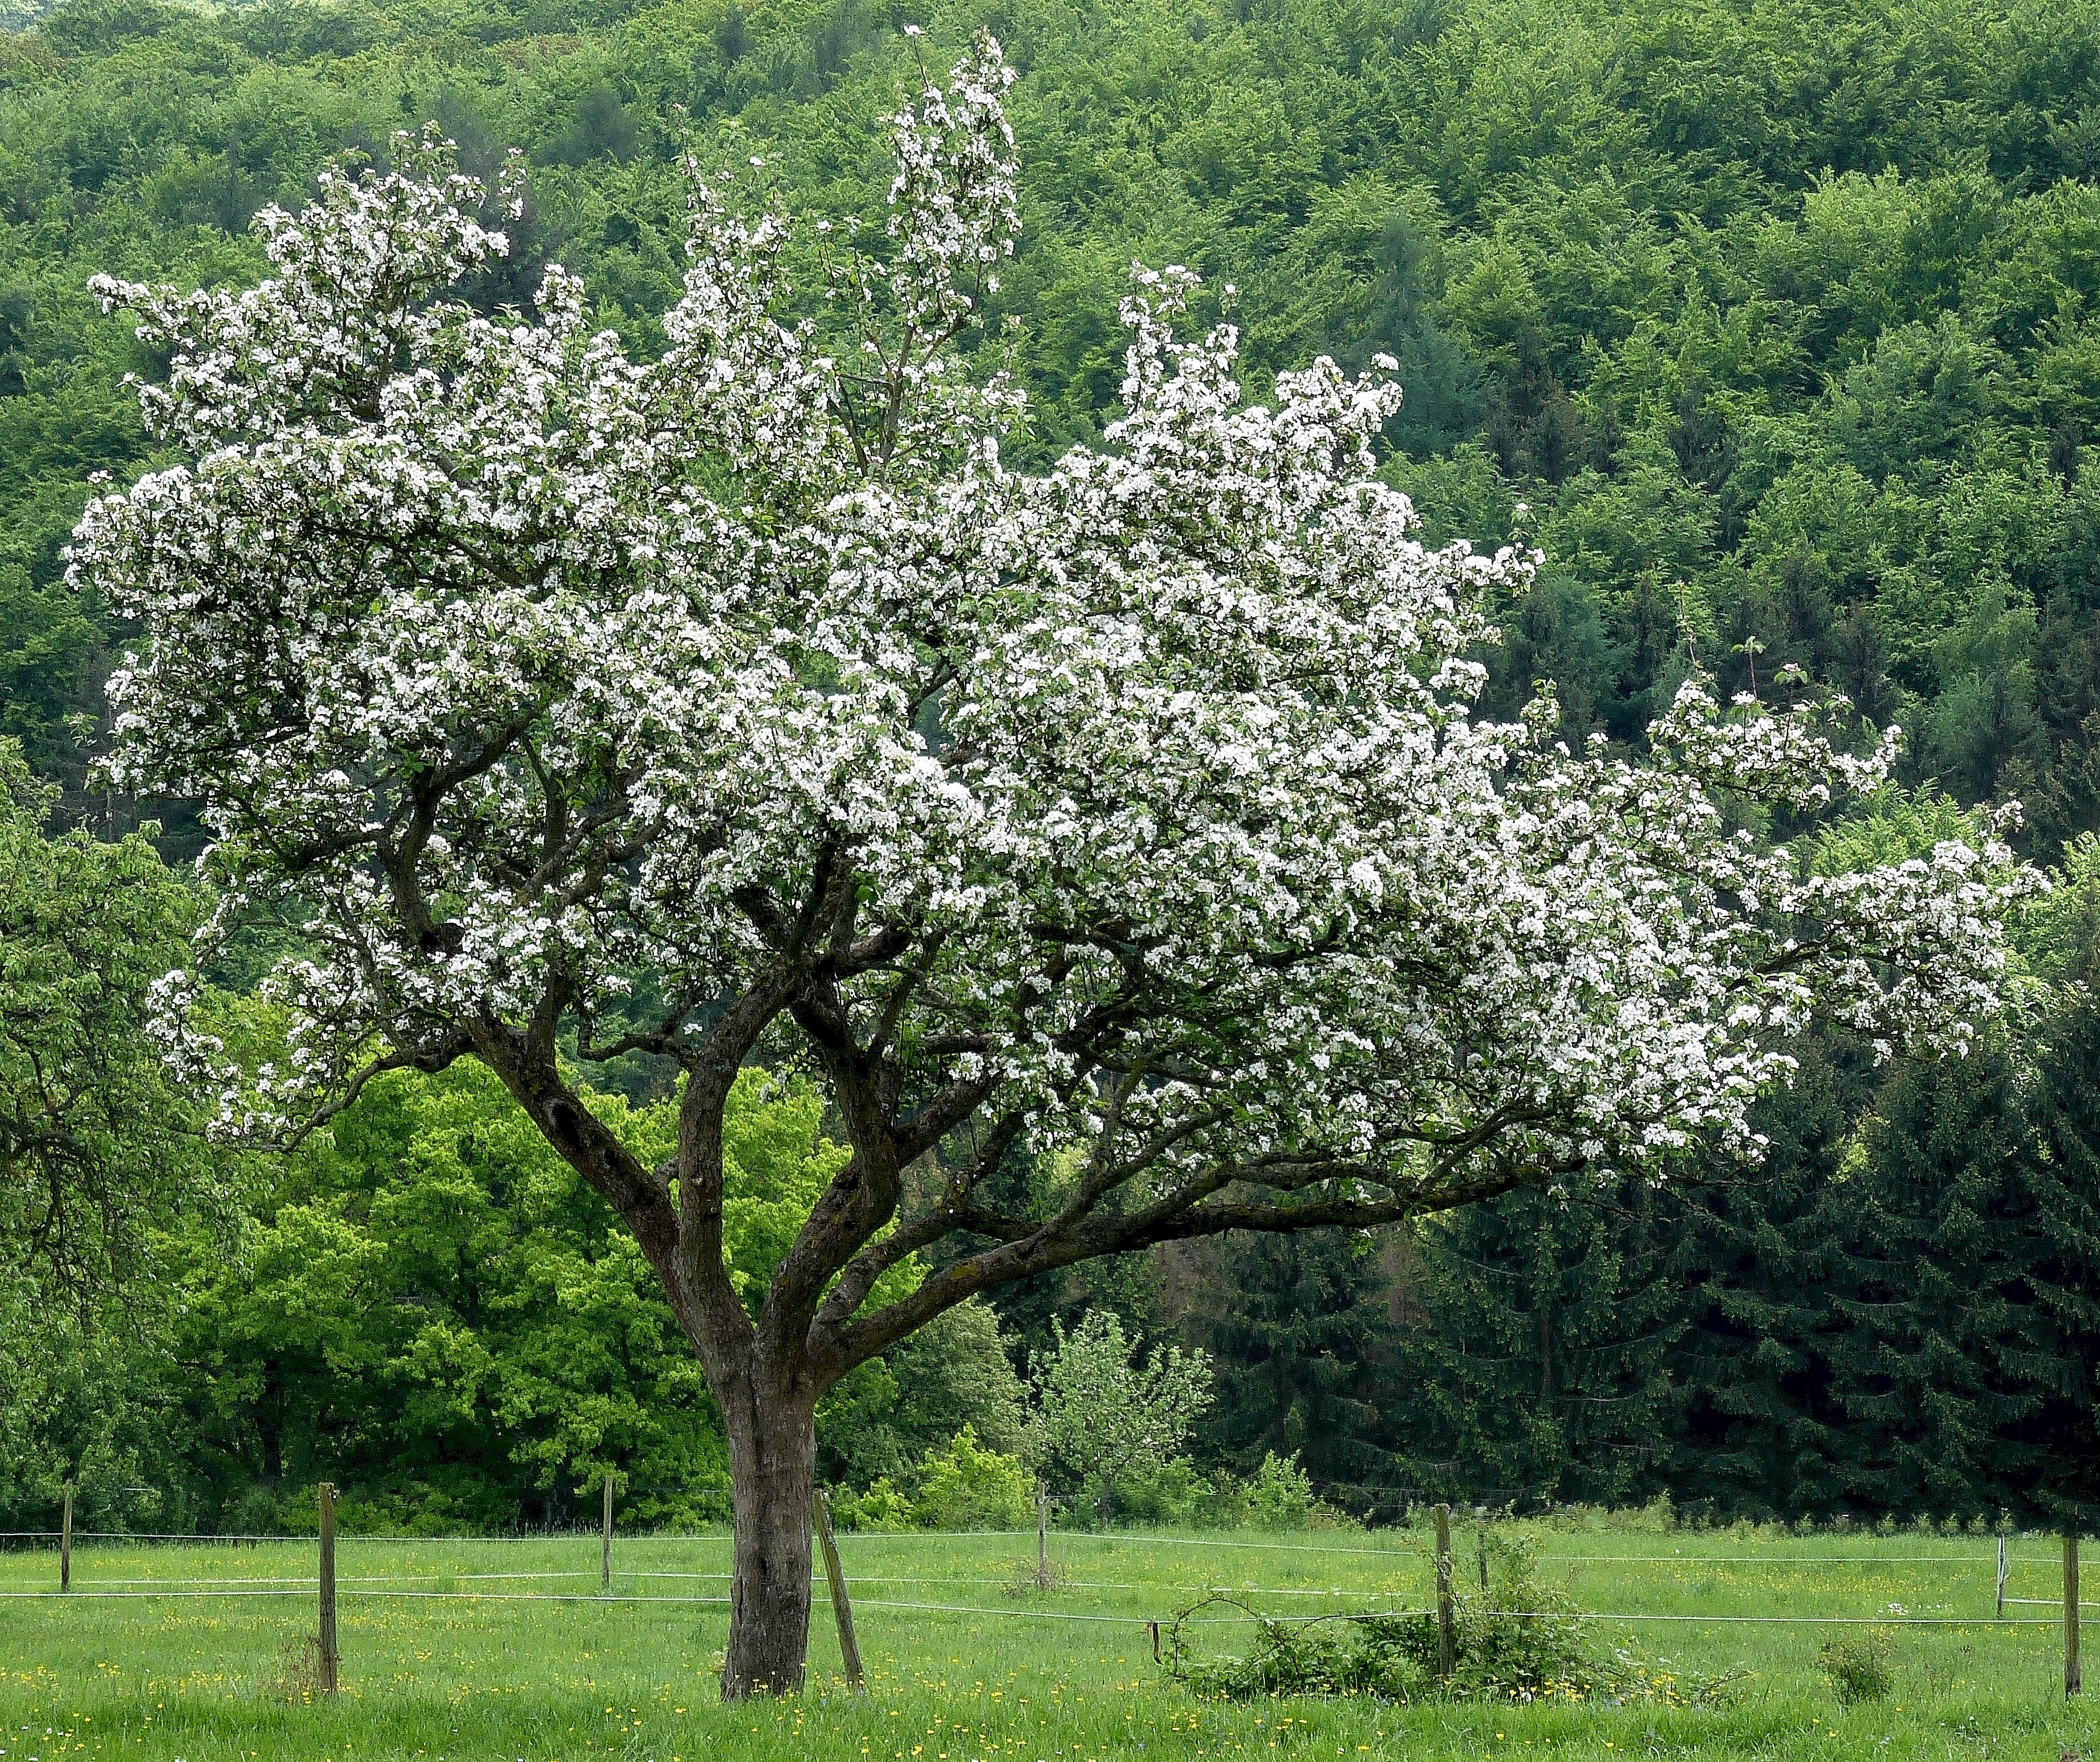
landscape, tree, nature, grass, blossom, plant, field, meadow, flower, food, spring, produce, botany, shrub, apple tree, apple blossom, flowering plant, woody plant, land plant